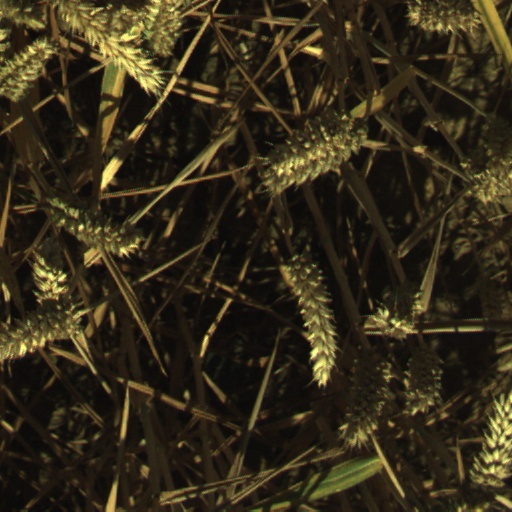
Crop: wheat